Maersk Air

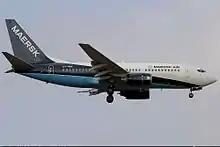
A Boeing 737-700 with the last livery

Starting in 1981 Maersk Air started flying a Bell 212 under contract with the Cabinet of the Faroe Islands. By then the helicopter fleet had reached five Bell 212s. From 1983 the petroleum activity increased and two larger Eurocopter AS332 Super Pumas.